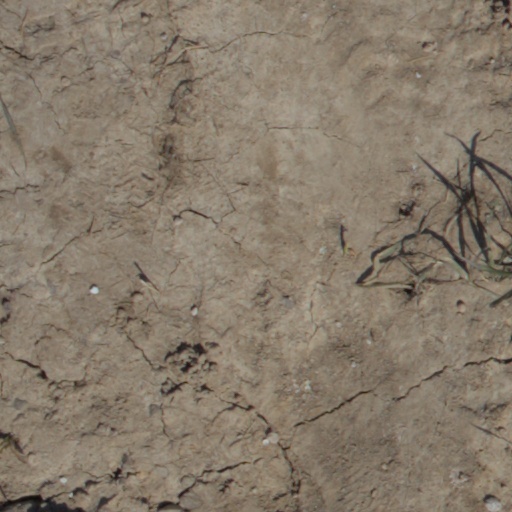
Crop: wheat